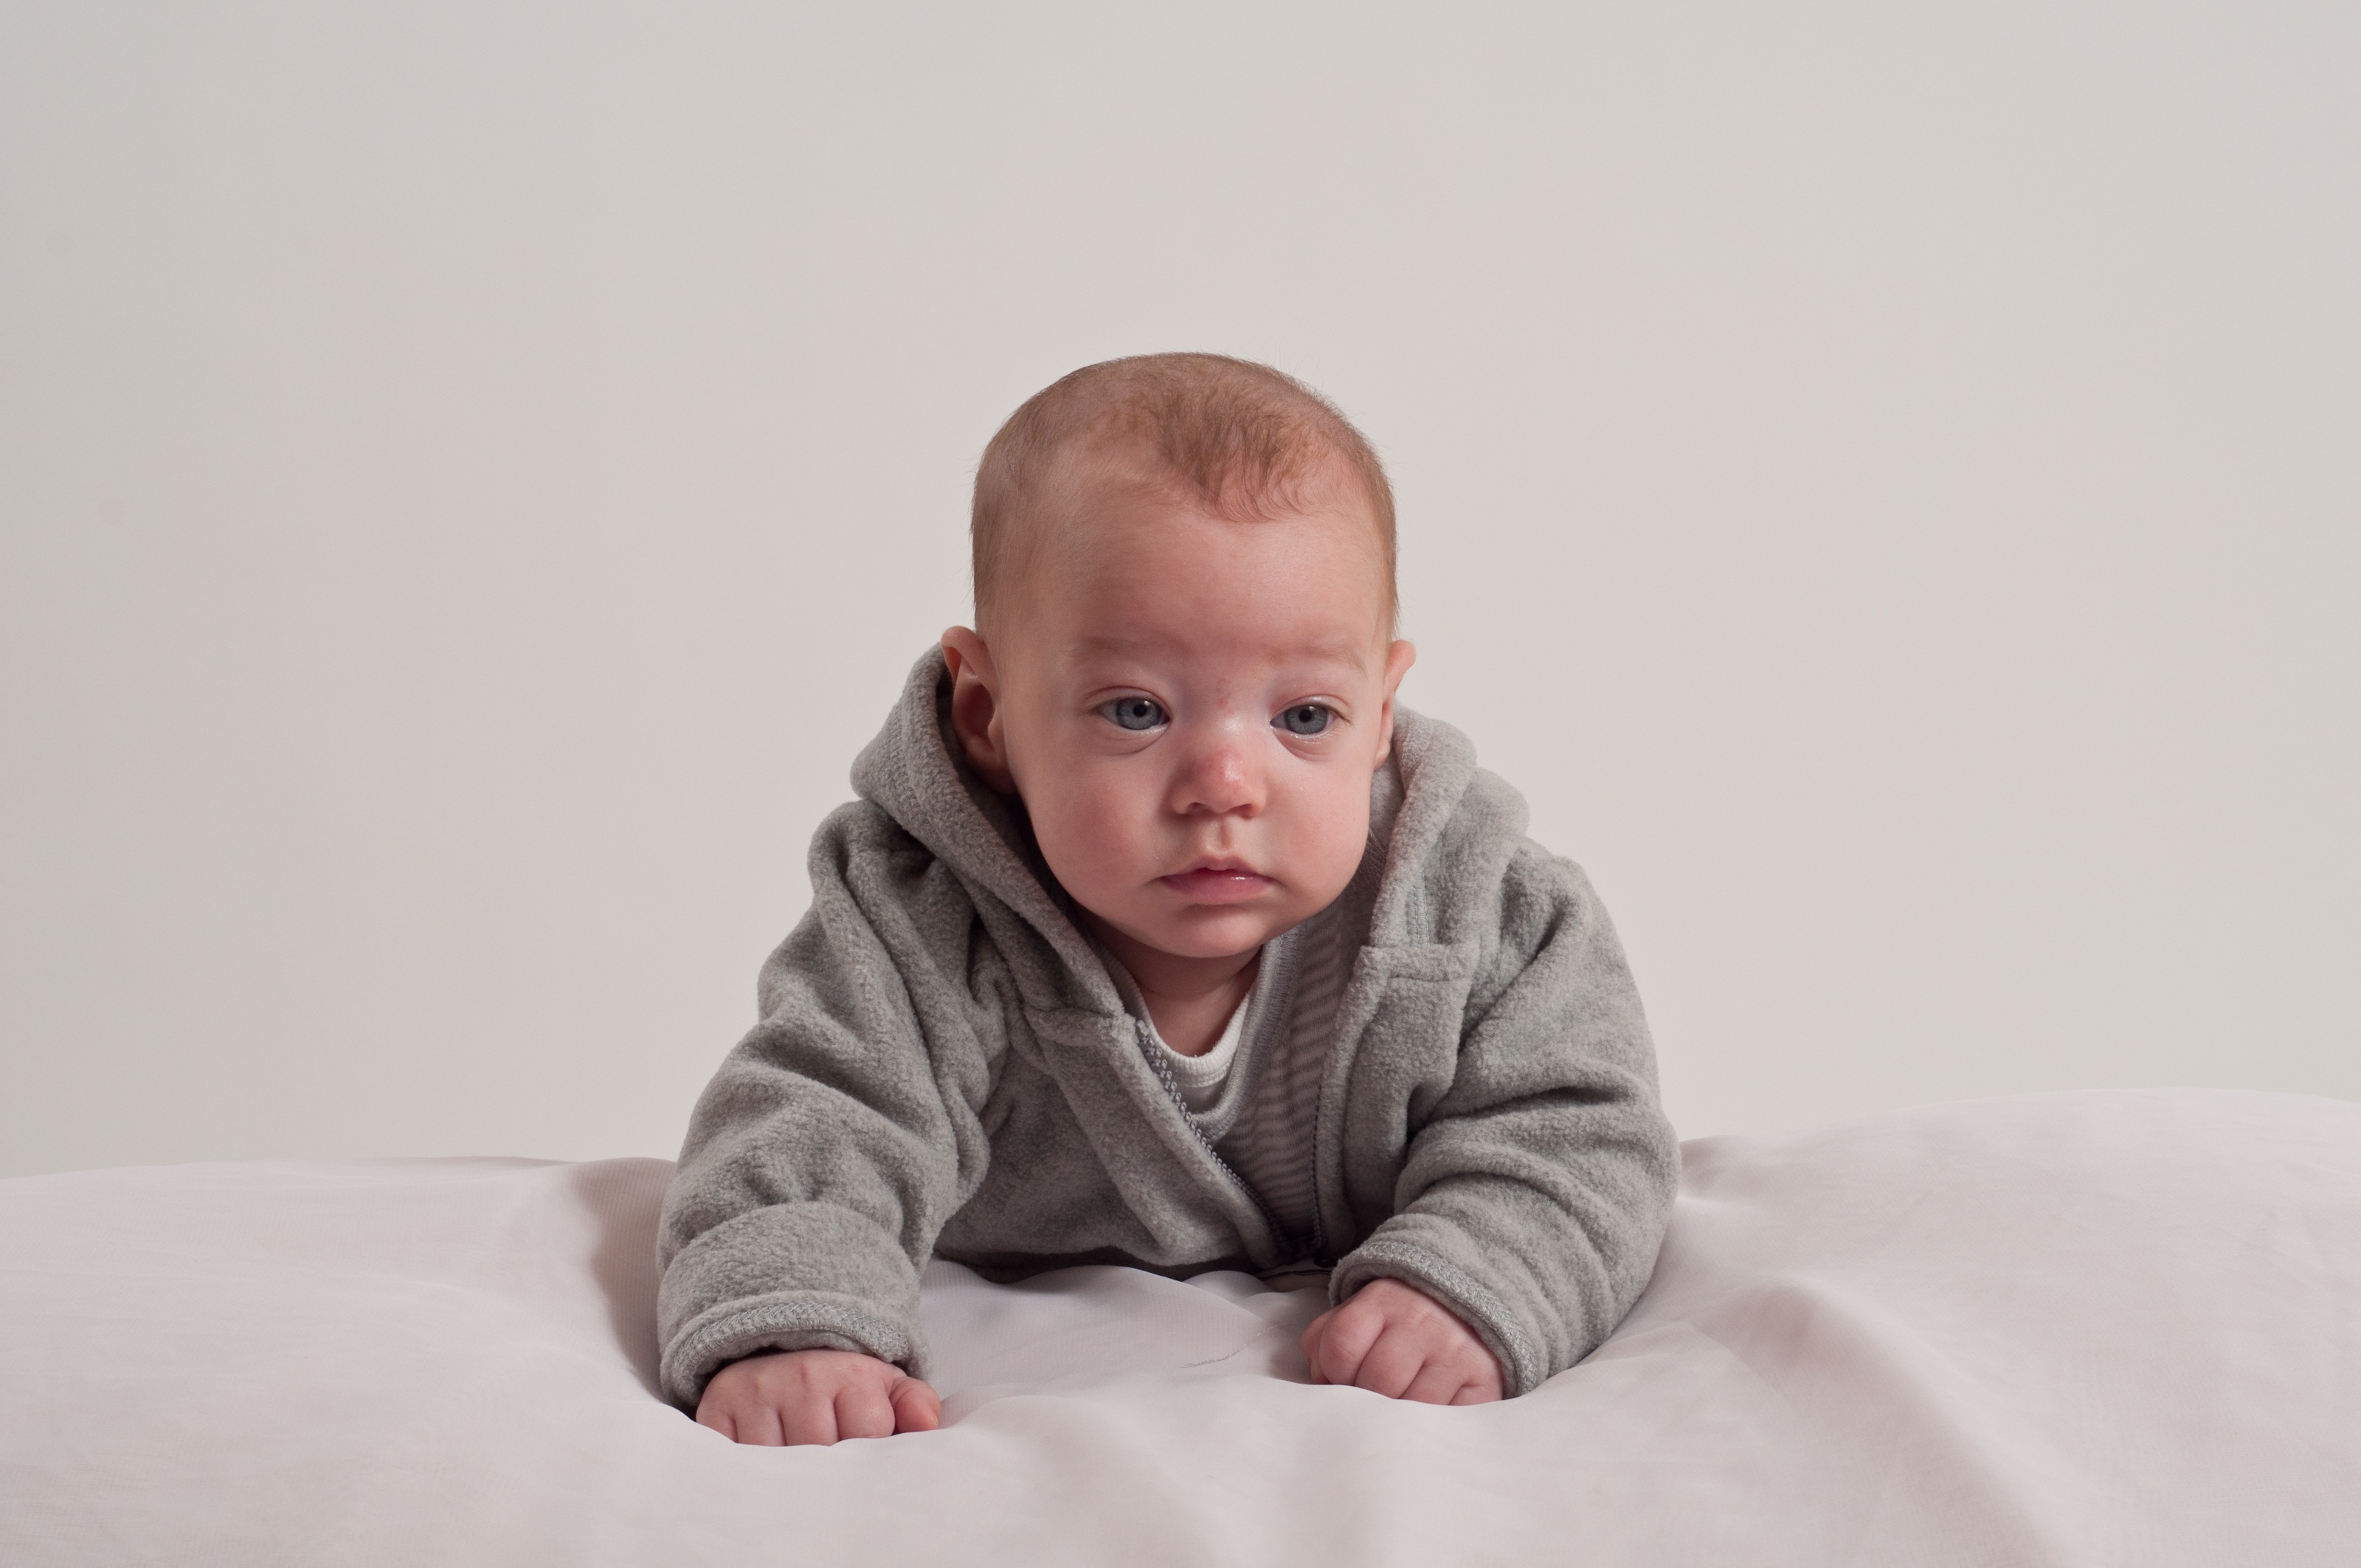
photography, kid, cute, sitting, child, baby, textile, fun, infant, toddler, portrait photography